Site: brandenburg
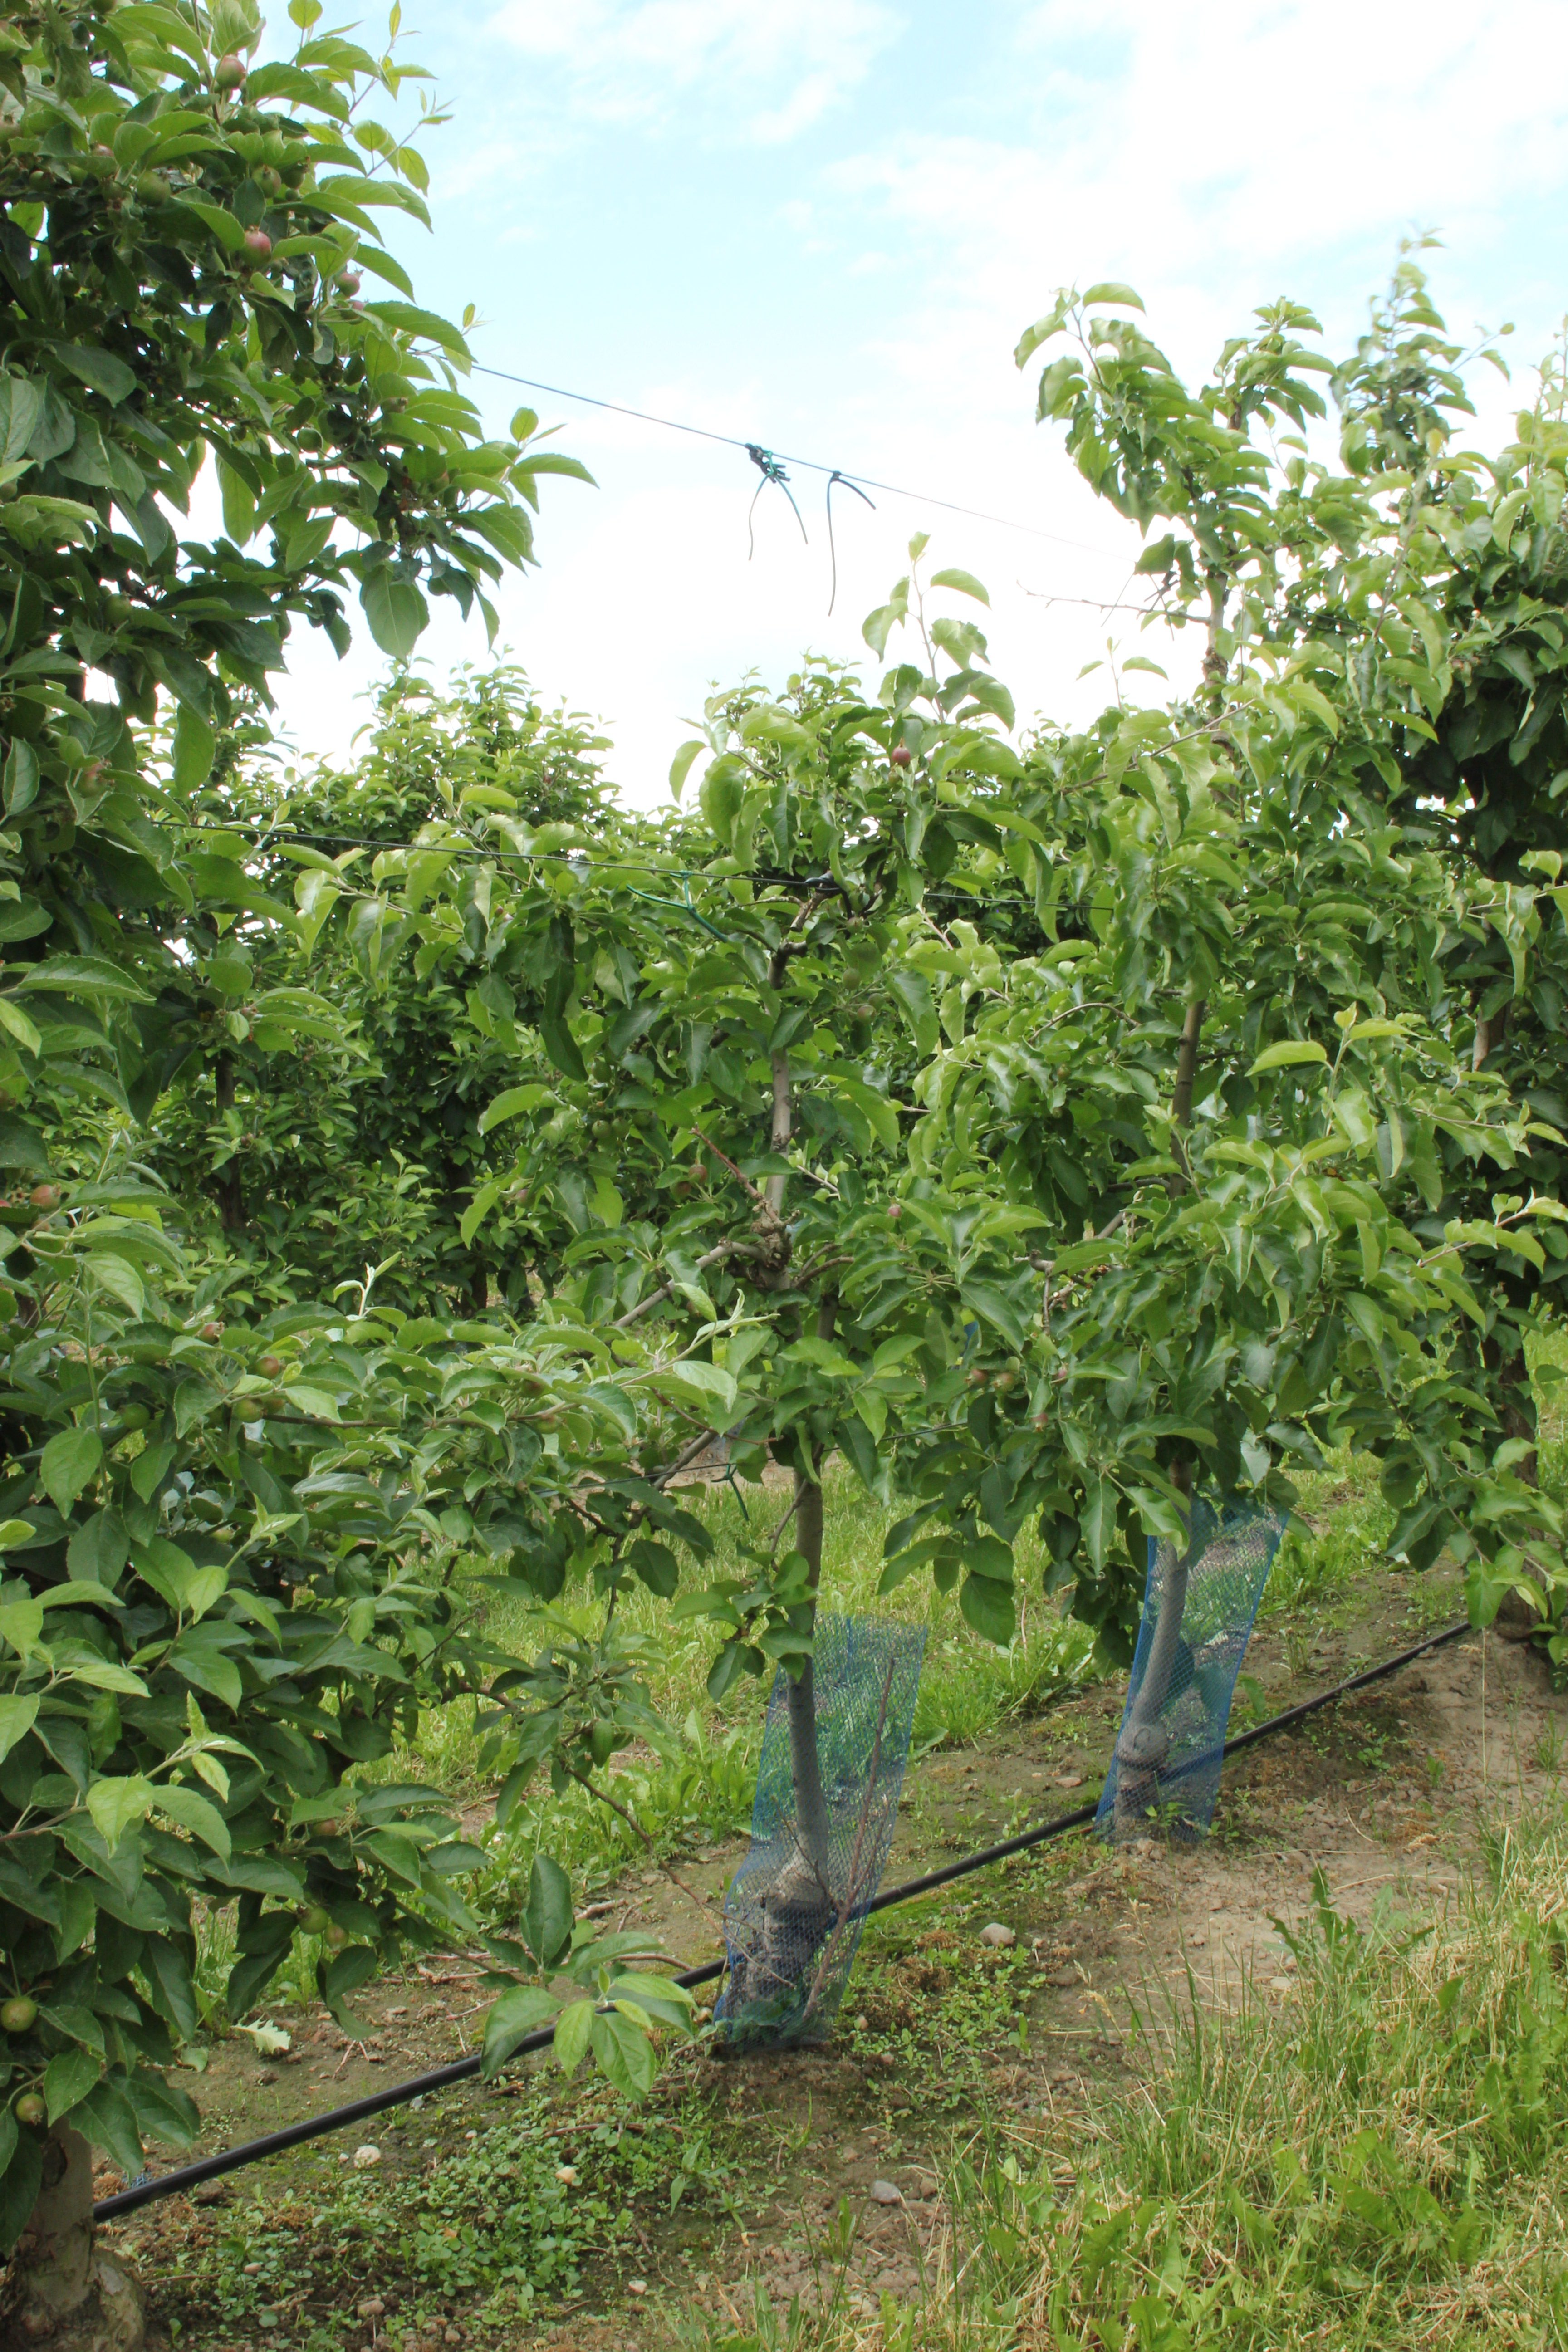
Growth stage (BBCH 72): Development of fruit